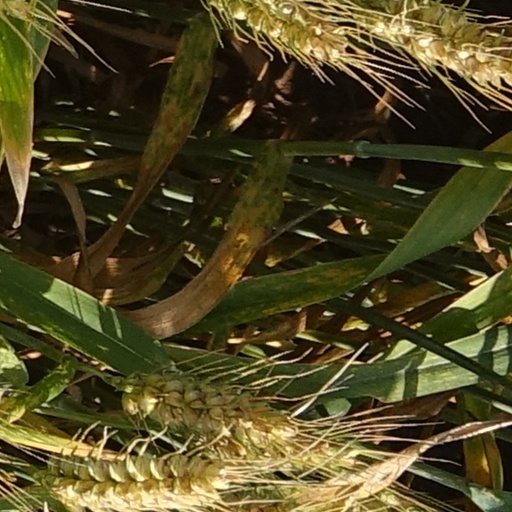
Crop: wheat